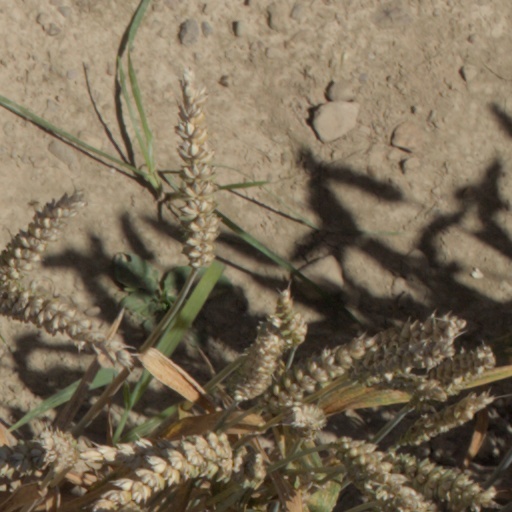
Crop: wheat